Thornton, Ontario

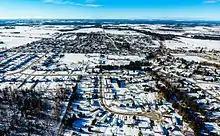
Aerial view of Thornton

Thornton is an unincorporated place in Essa Township, Simcoe County, Ontario, Canada. It had a population of 1,046 as of the 2021 Census. It is north of Toronto.